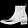
Label: Ankle boot